Palace of Correio-Mor

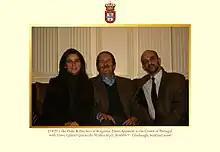
Cmdr. Lewis Gabriel Greenville-Walker (right), with HRH's the Dukes of Braganza, Heirs Apparent to the Crown of Portugal, in Edinburgh, Scotland 2006. Cmdr. Greenville-Walker "(née de Lima -Villaverde)" is the Grandson of Lady Gabriella "(left)" and was awarded in 2007 the grade of Knight Grand Cross Commander of the Royal Order of Saint Michael of the Wing (founded in 1143, by Afonso I (Henriques), first King of Portugal)

The Communist-controlled Authority halted the restoration in 1976 and, given the Estate had been expropriated there was no private investment from the last private owners (the Quina Family). The State would not invest either. Thus the bulk of the extensive disrepair started in 1975/1976. This is by no means an exception. In 1975/1976, many Stately Home Estates were expropriated and then abandoned, many did not survive the onslaught.